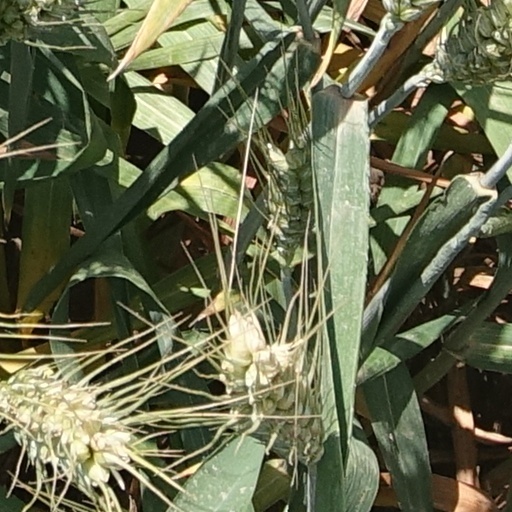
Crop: wheat